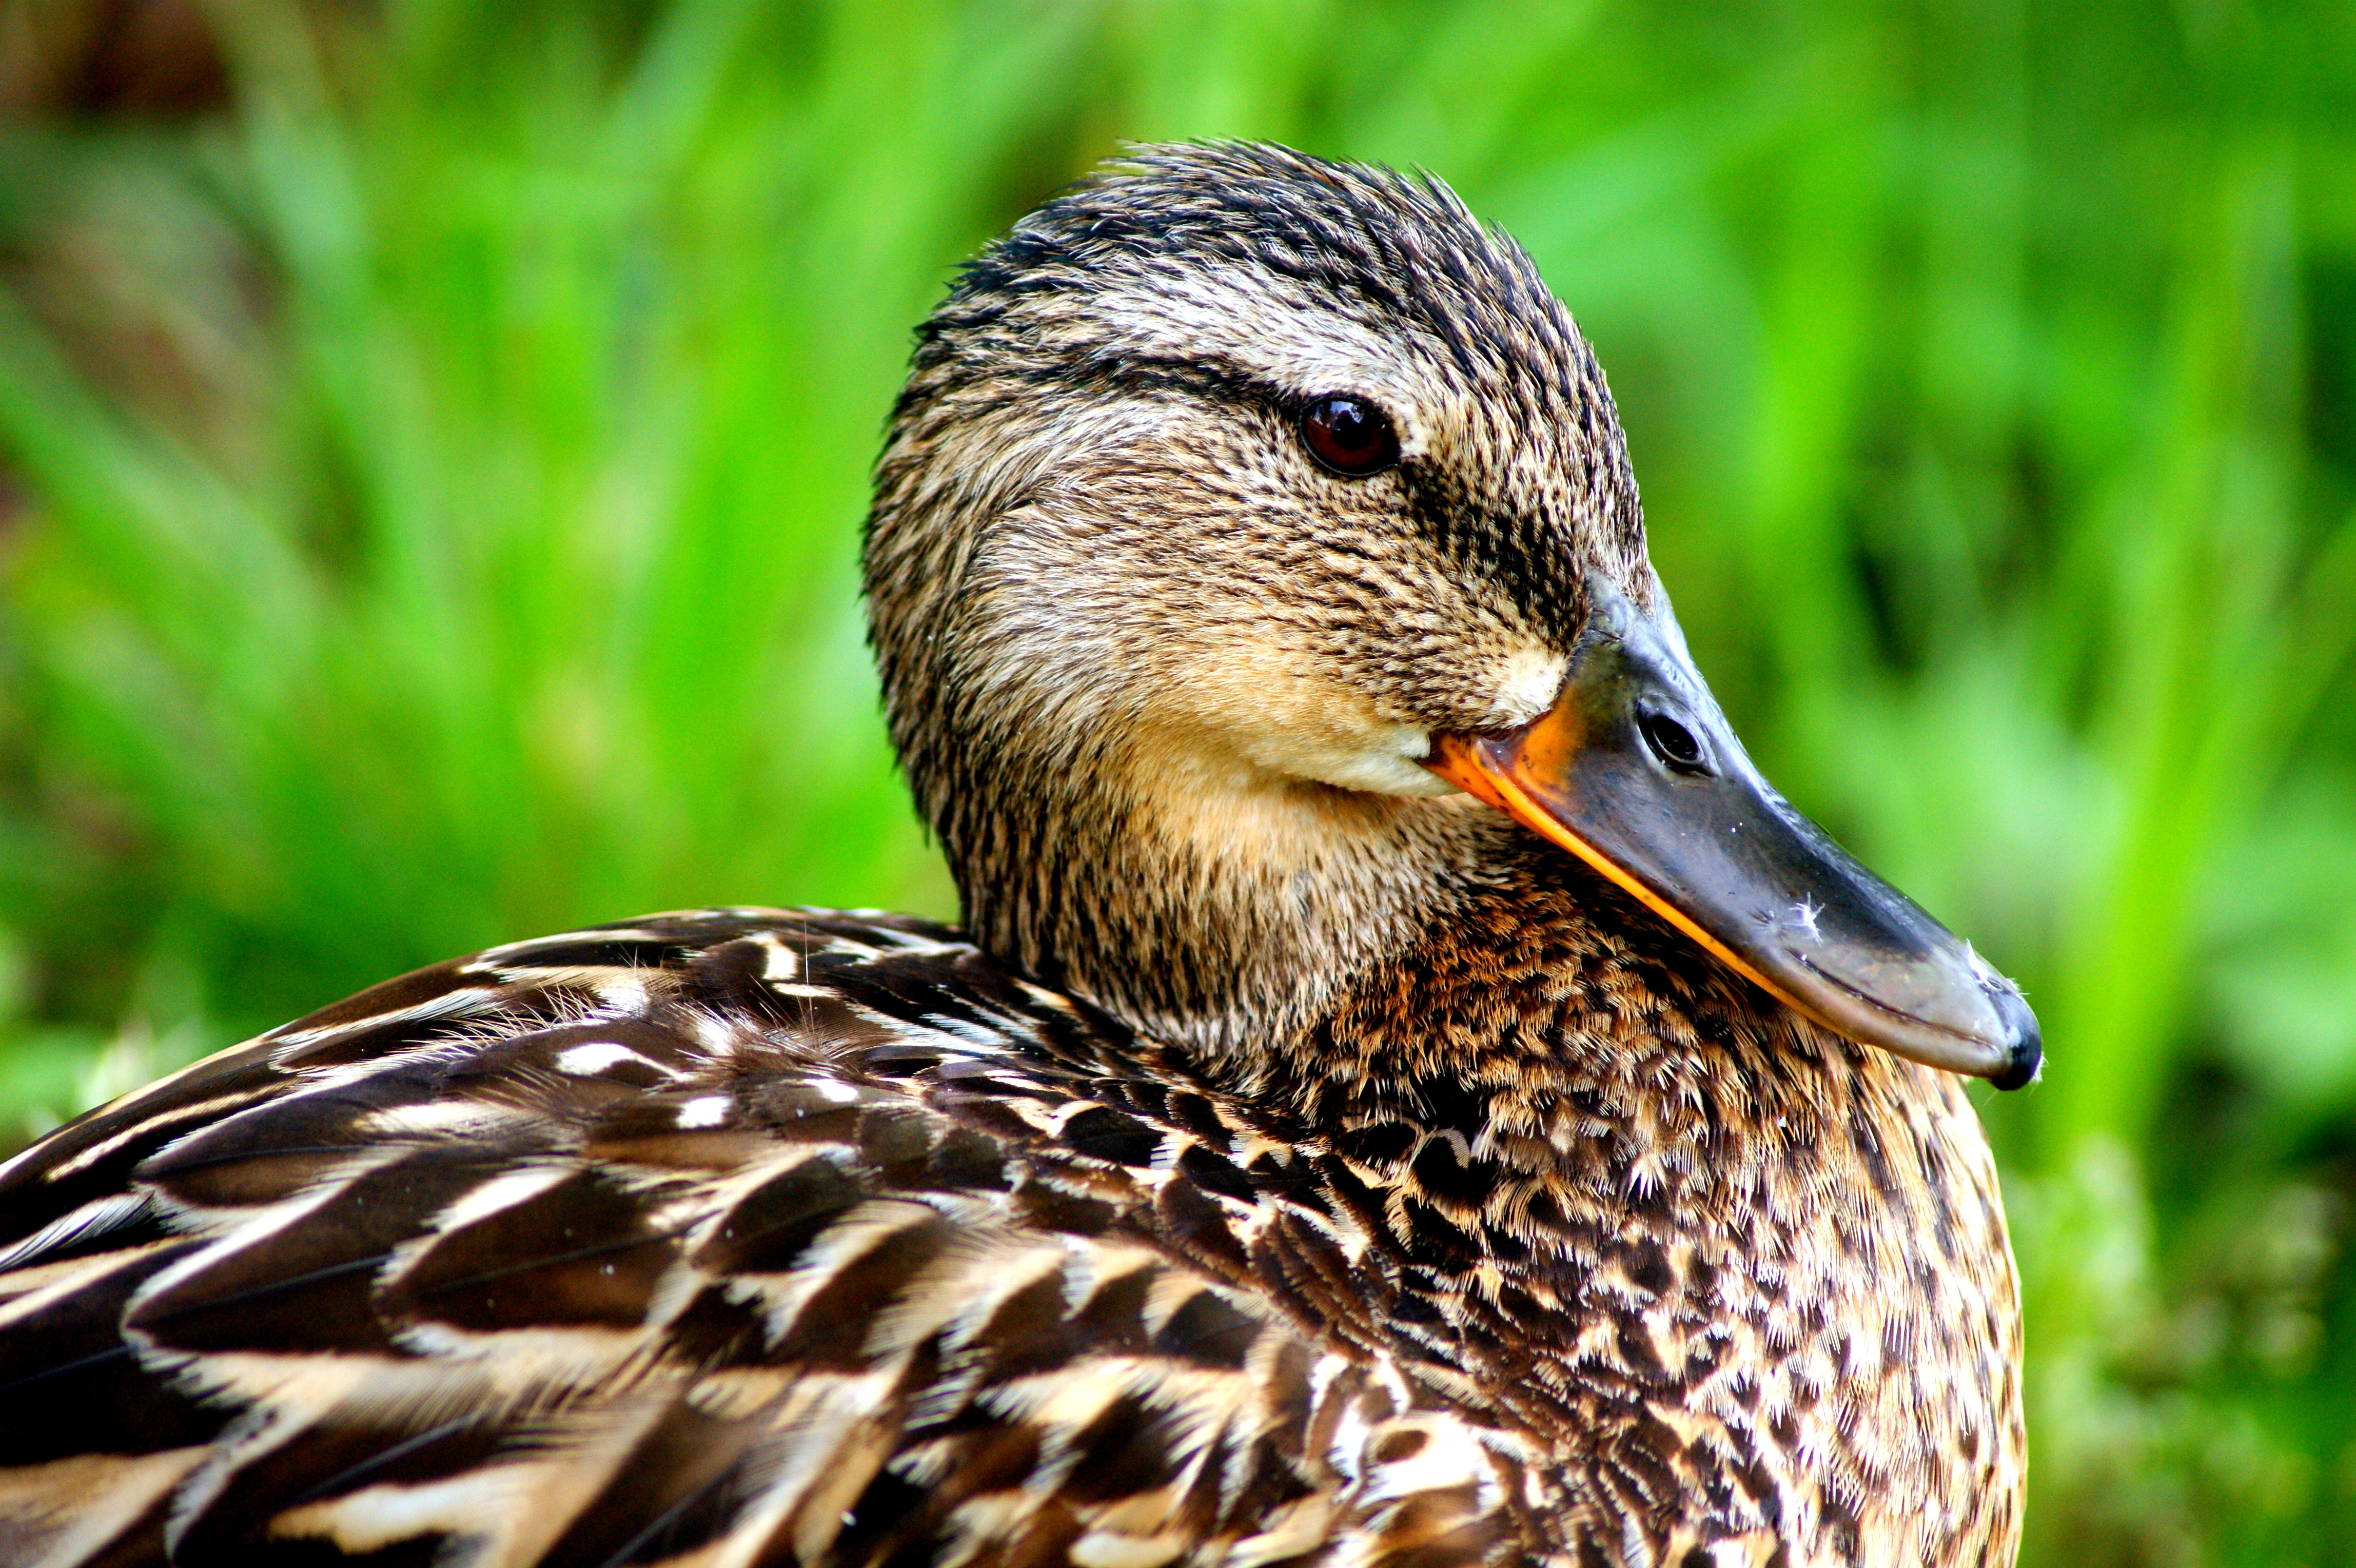
landscape, water, nature, grass, bird, wing, lake, pen, animal, river, summer, pond, wildlife, wild, swim, beak, park, lagoon, fauna, poultry, close up, birds, duck, wings, animals, poland, goose, vertebrate, ducks, waterfowl, water bird, mallard, tatry, wild birds, water birds, the wild duck, ducks geese and swans